Ossiach Tauern

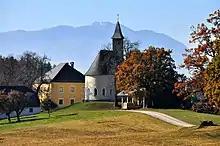
Dairy and chapel in Tauern, behind: the Dobratsch mountain

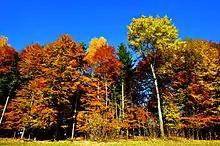
Mixed wood in the autumn, near the hamlet of Tauern

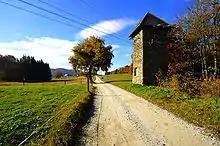
Transformer station near the hamlet of Tauern

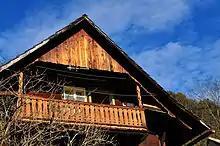
Typical central Carinthian wooden house in Pernegg

The Ossiach Tauern (locally just "Turje") is a wooded mountain ridge in the Austrian state of Carinthia between Lake Ossiach in the northwest and the Wörthersee in the southeast. The highest point of the Ossiach Tauern is the "Taubenbühel" which is . At its western end, on a prominent hill, are the ruins of Landskron Castle. Not far from the re-opened castle, which is now used as a restaurant and falconry station, hikers can join the Tauern hiking trail to the Jungfernsprung, a rock formation that drops steeply to Lake Ossiach, from where there is an extensive view of the western part of the lake and the Gerlitze. An old quarry is visible from Villach, which until recently used to produce rocks for river engineering in Carinthia. In the Ossiach Tauern there are also several old mining galleries. Centuries ago, zinc and other ores were mined here.